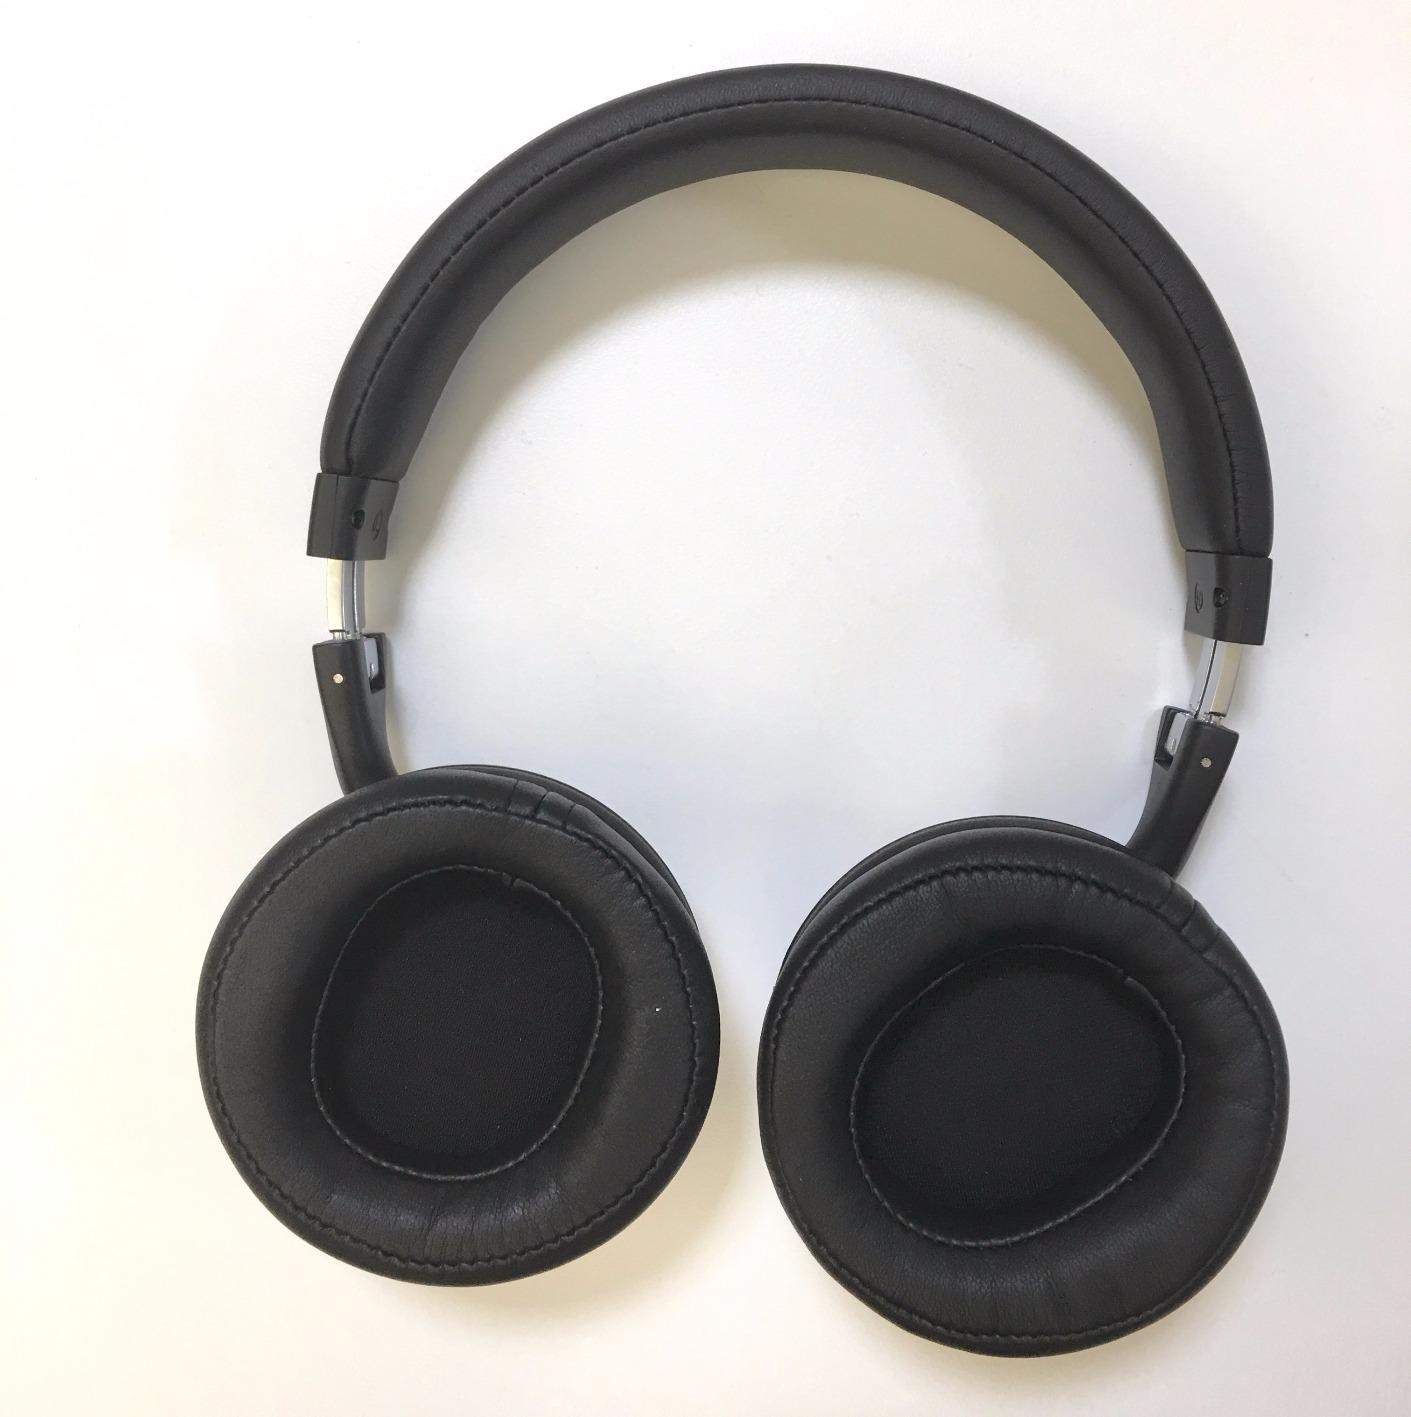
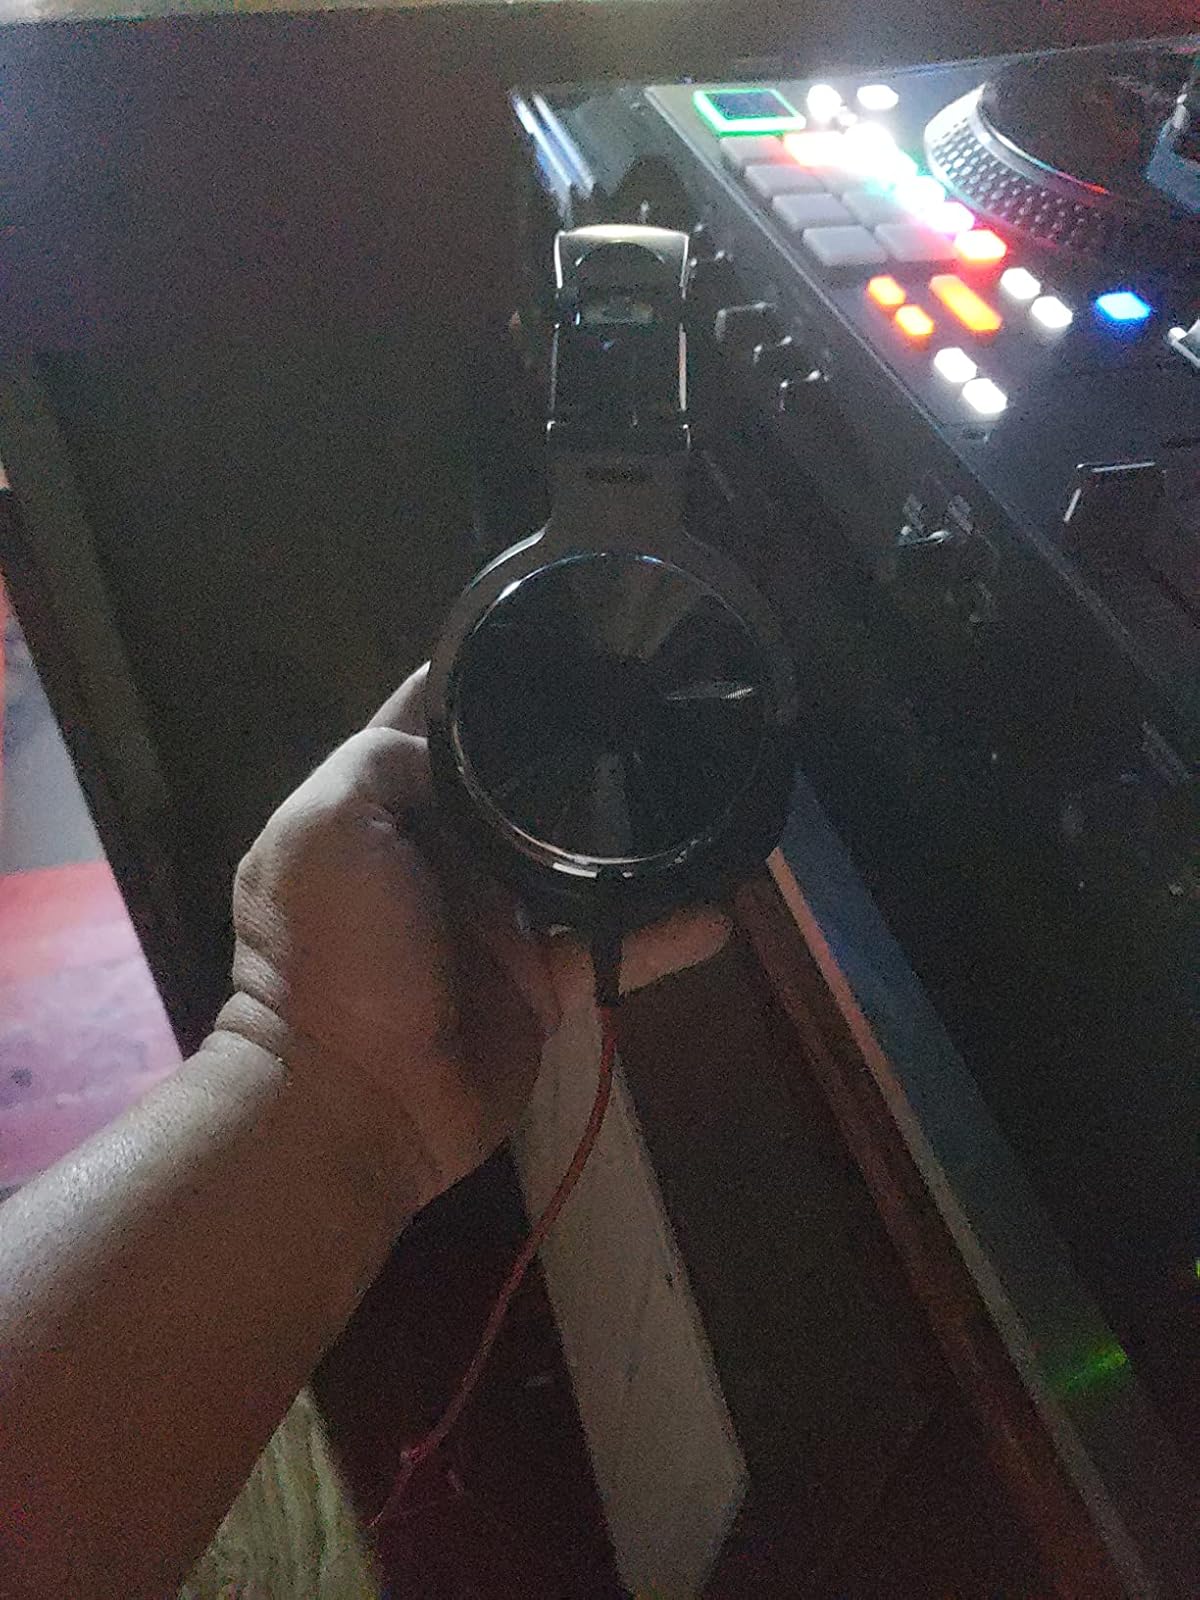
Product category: headphones
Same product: no